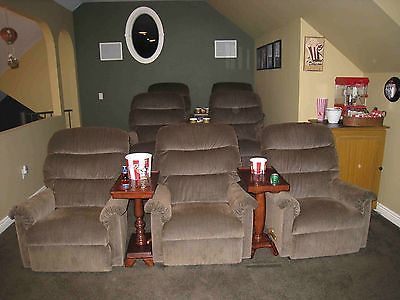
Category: table